Auguste Vinchon

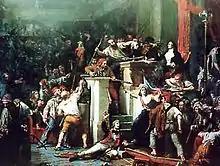
"François Antoine de Boissy d'Anglas standing up to the mob" (detail; 1830)

This depicted an incident on 20 May 1795 when the mob broke into the National Convention, killed one of the deputies, and presented his head to Boissy on the end of a pike. Boissy saluted his comrade and retained his seat, saving the day and damaging the populist movement of the revolution.